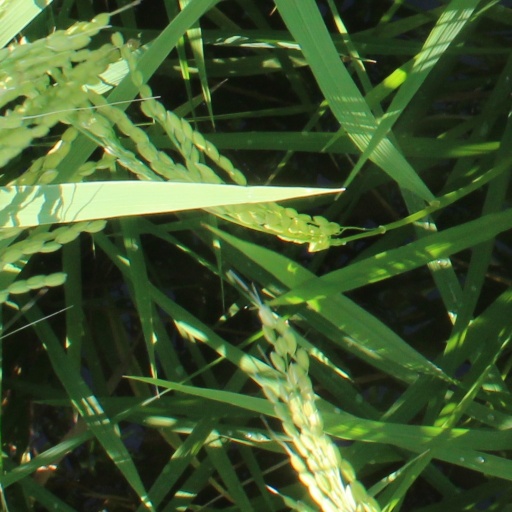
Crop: rice